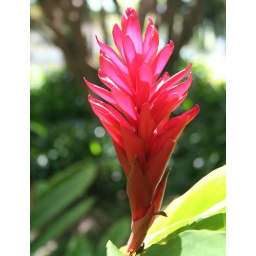
A red ginger flower (&lt;i&gt;Alpinia purpurata&lt;/i&gt;) in the Palmetum rainforest garden in Townsville.